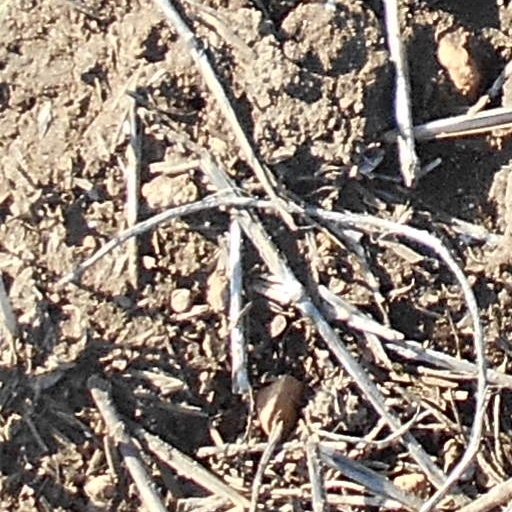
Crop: wheat